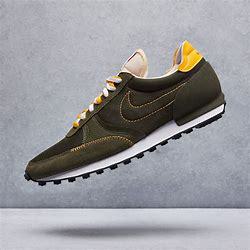
Brand: Nike
Model: Dbreak Type